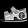
Label: Sandal